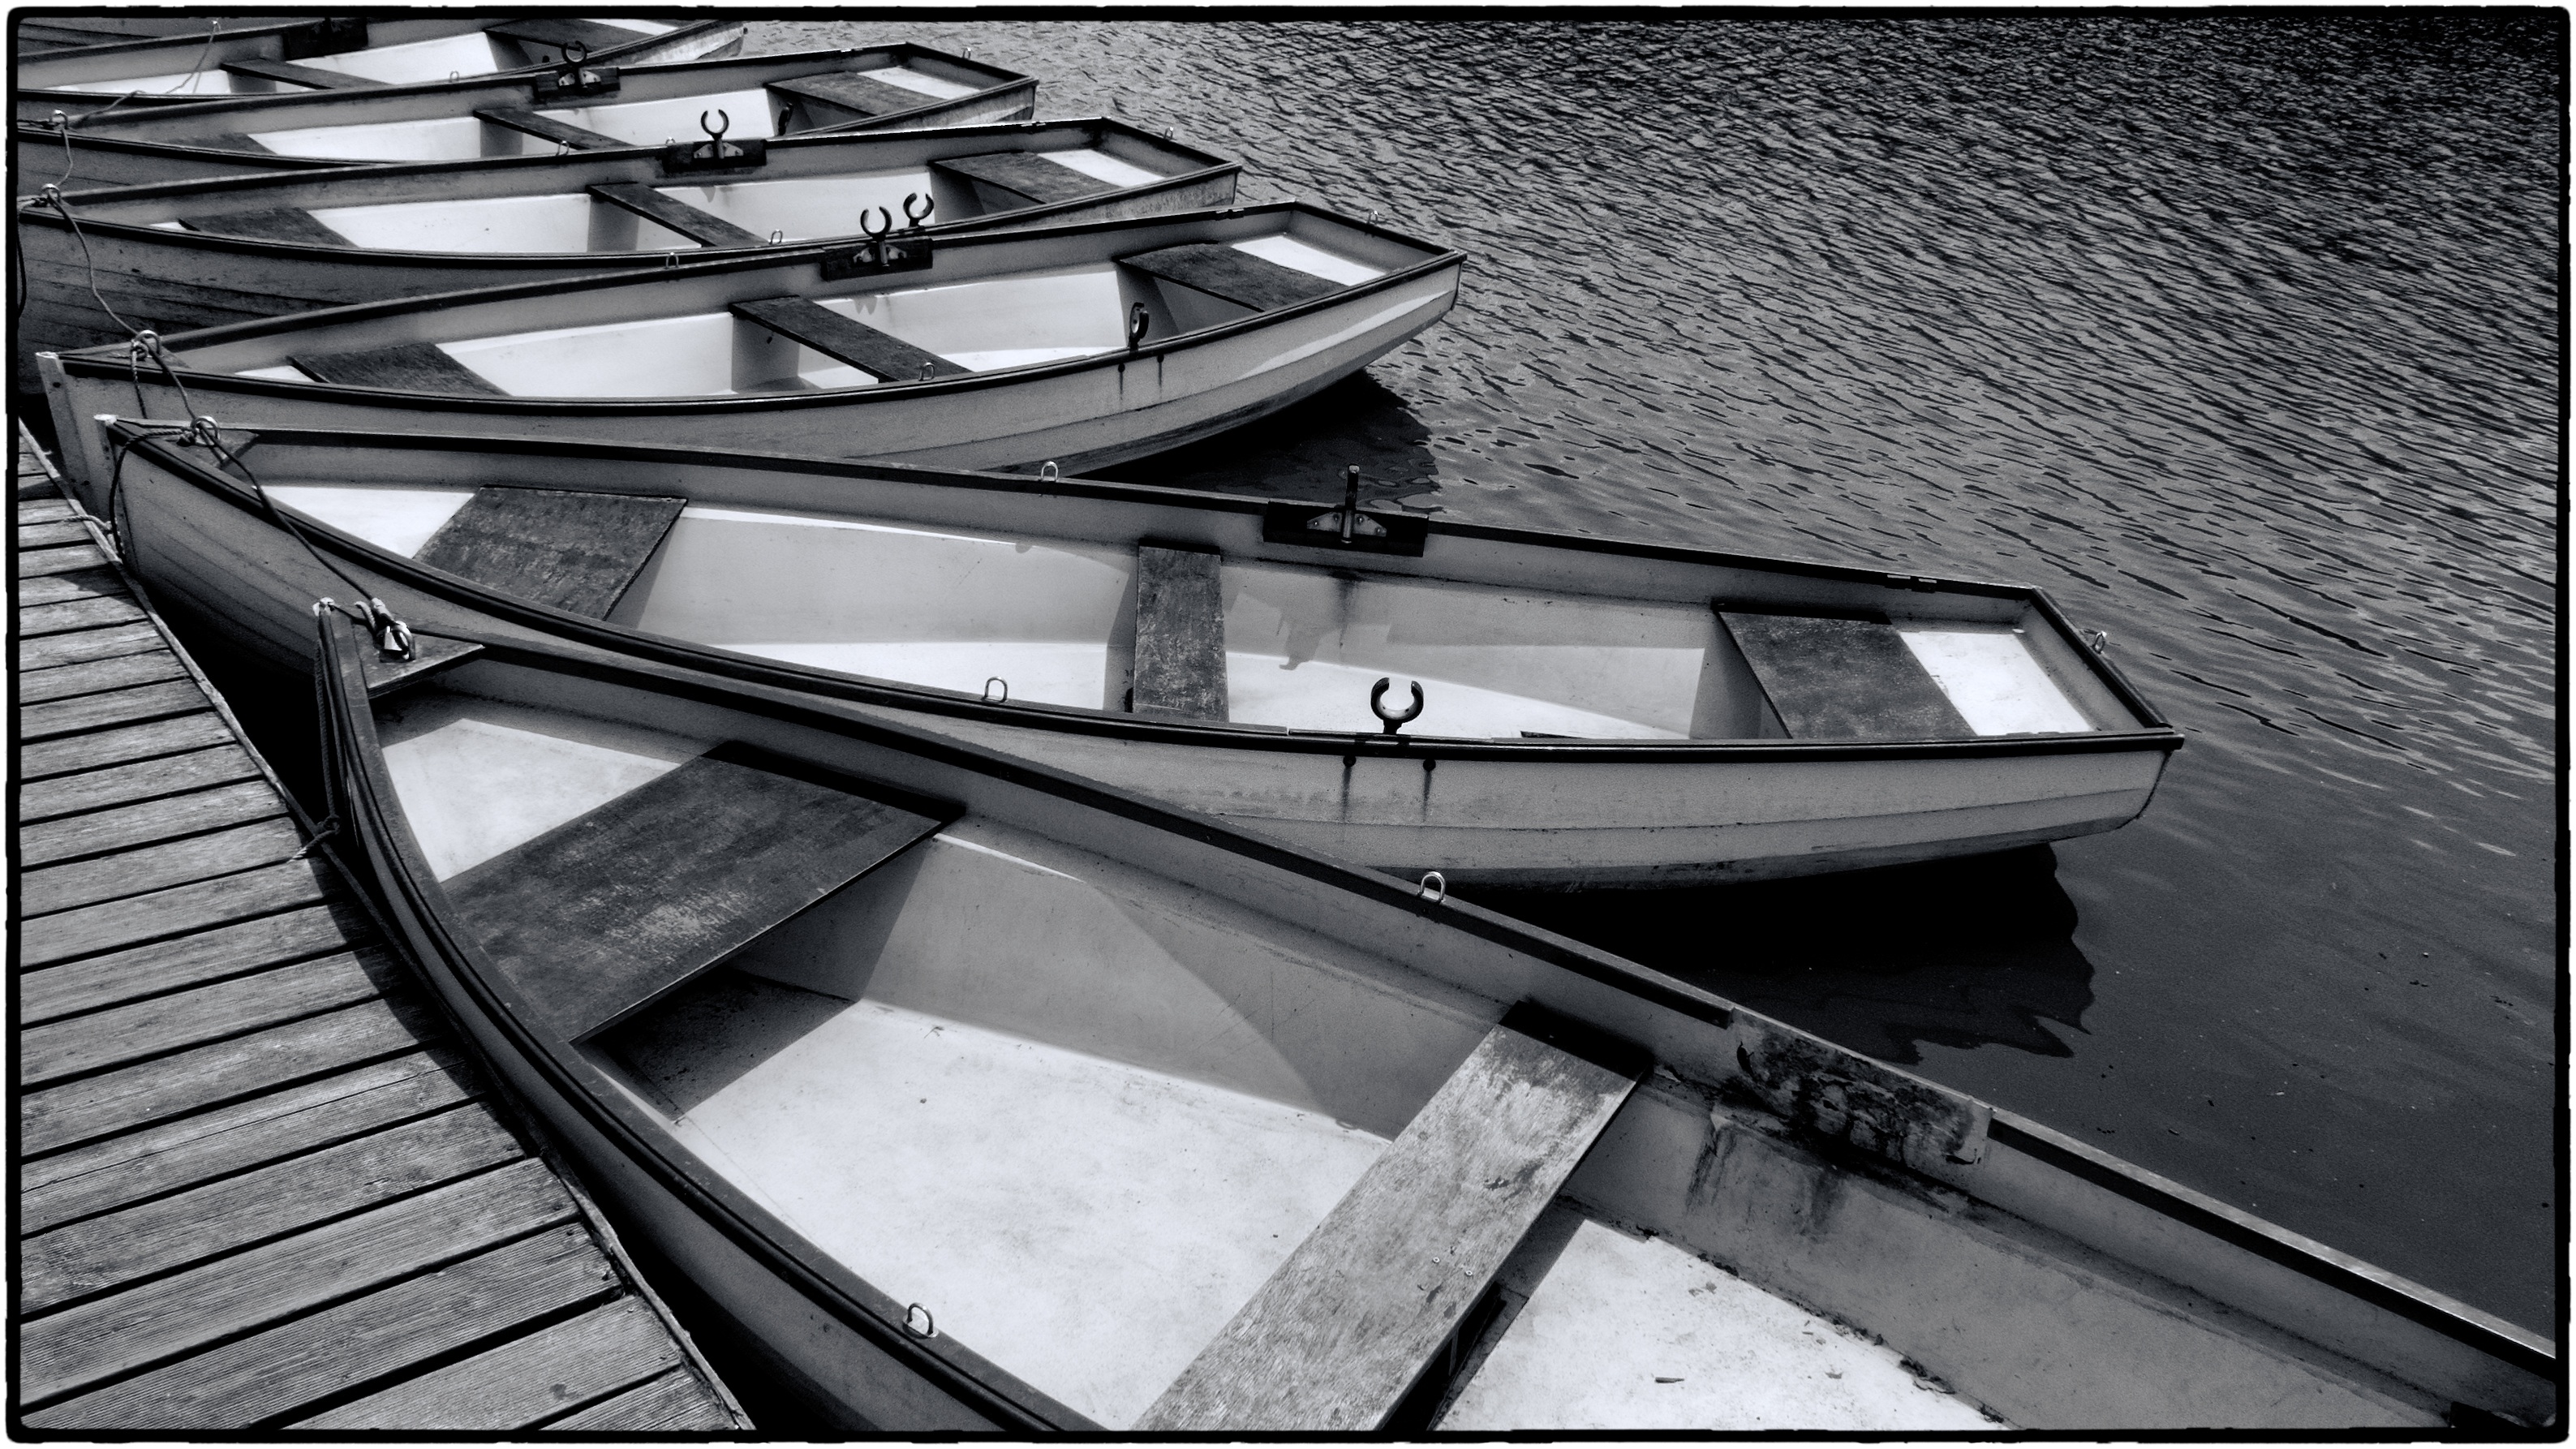
water, black and white, white, boat, rowboat, wheel, lake, vehicle, yacht, peaceful, small, park, black, monochrome, boats, wooden, watercraft, rowing, afloat, monochrome photography, automotive exterior, watercraft rowing, tethered